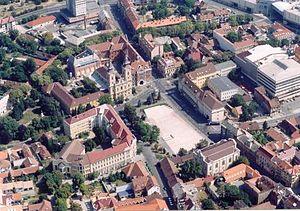
Belváros est un quartier de Miskolc, correspond au centre historique de la ville. On y trouve la plupart des monuments anciens autour de l'artère principale Széchenyi István út.